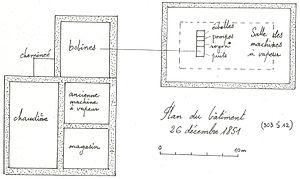
Plan du puits Saint-Charles (houillères de Ronchamp).
Le puits Saint-Charles est l'un des principaux charbonnages des houillères de Ronchamp. Il est situé à Ronchamp en Haute-Saône, dans l'Est de la France. Ce puits permet d'exploiter d'importantes couches de charbon au cours de la seconde moitié du XIXᵉ siècle, et contribue ainsi à l'âge d'or de la compagnie.